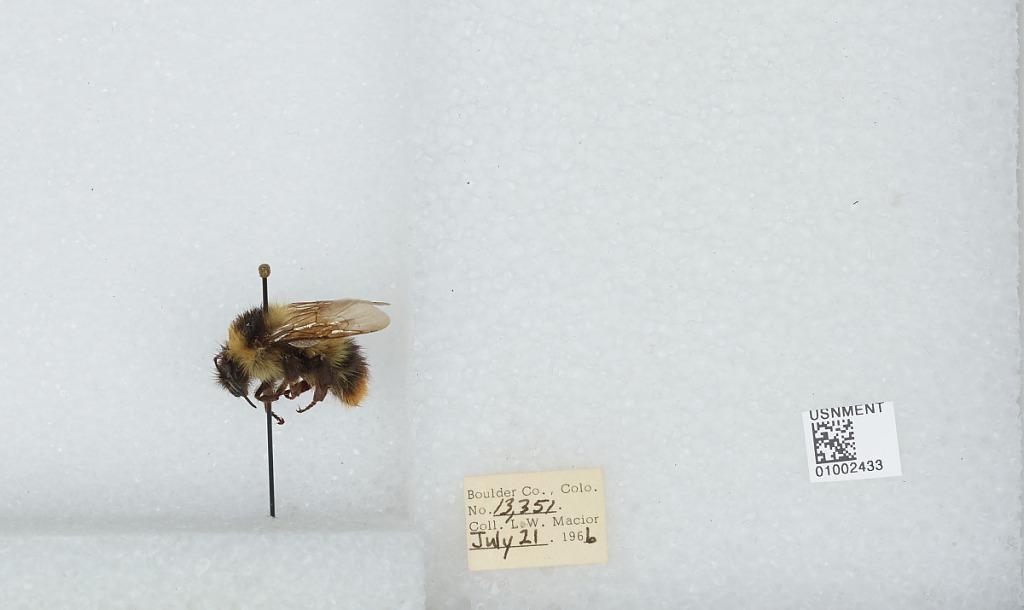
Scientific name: Bombus (Alpinobombus) balteatus Dahlbom
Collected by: L. Macior
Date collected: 1966-7-21
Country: United States
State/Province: Colorado
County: Boulder
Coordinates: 40.0275, -105.252